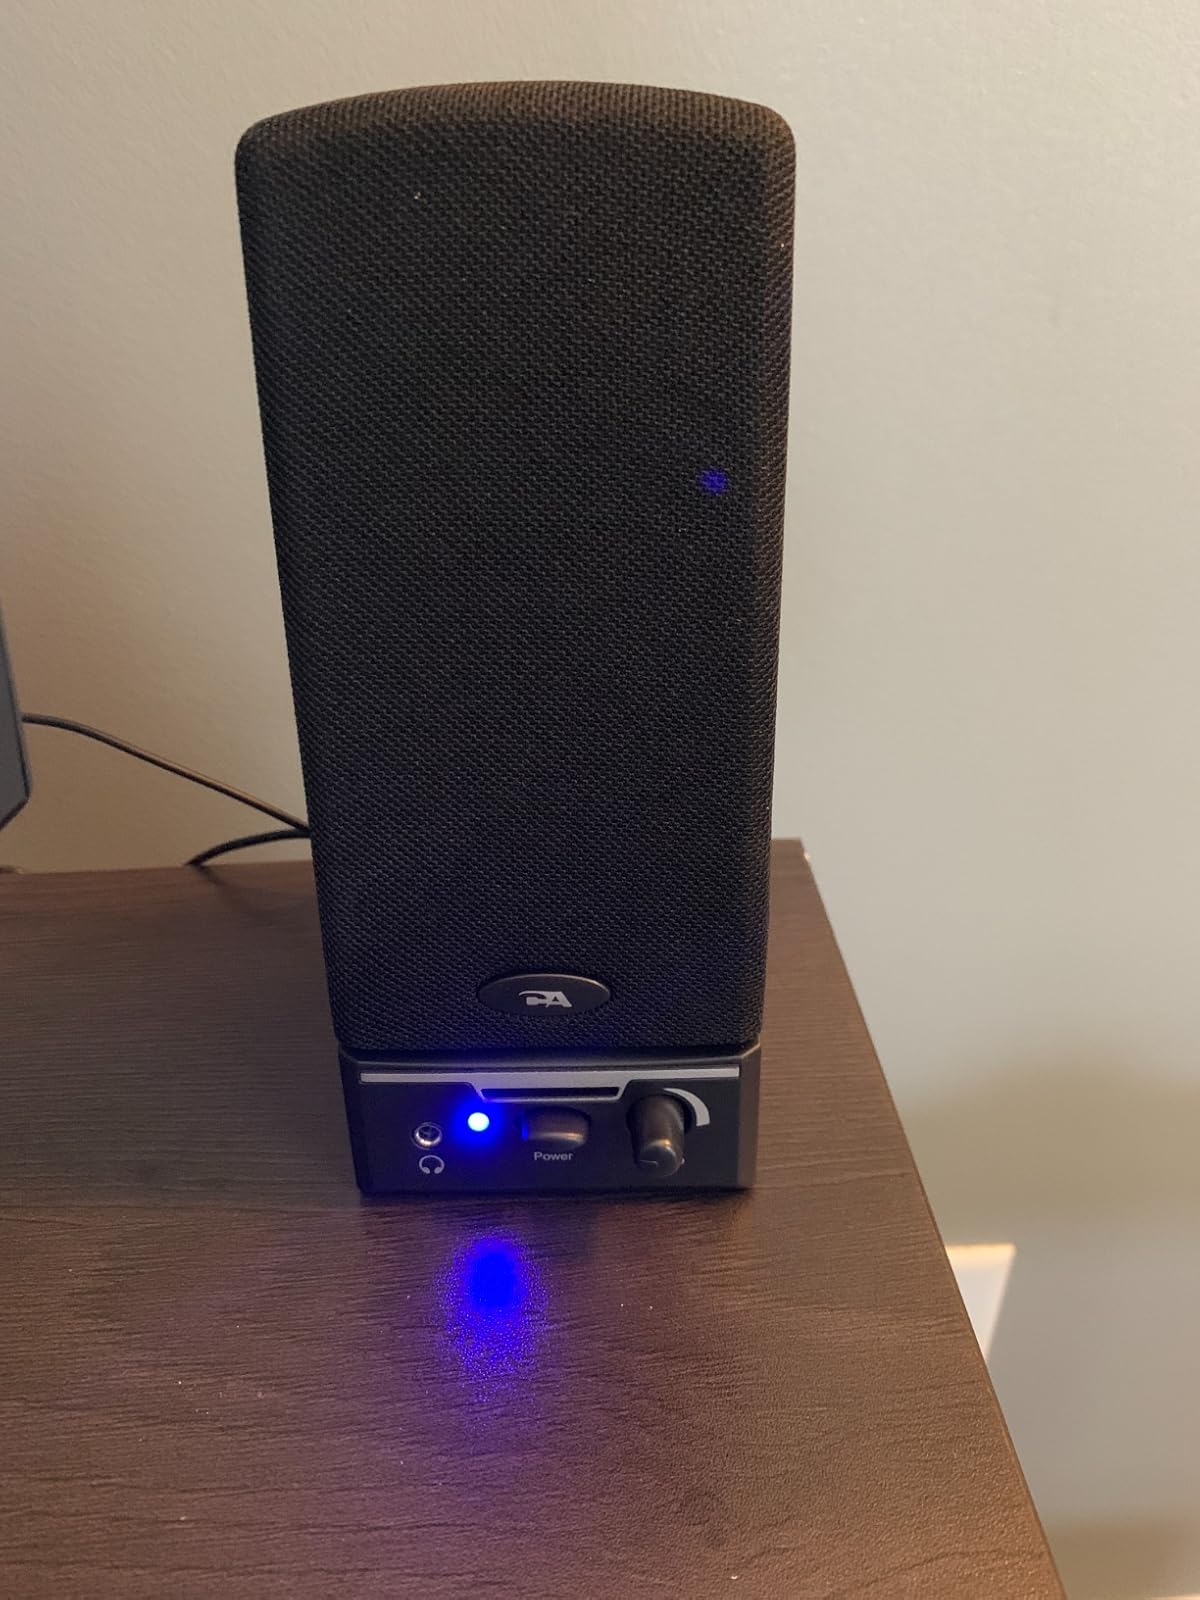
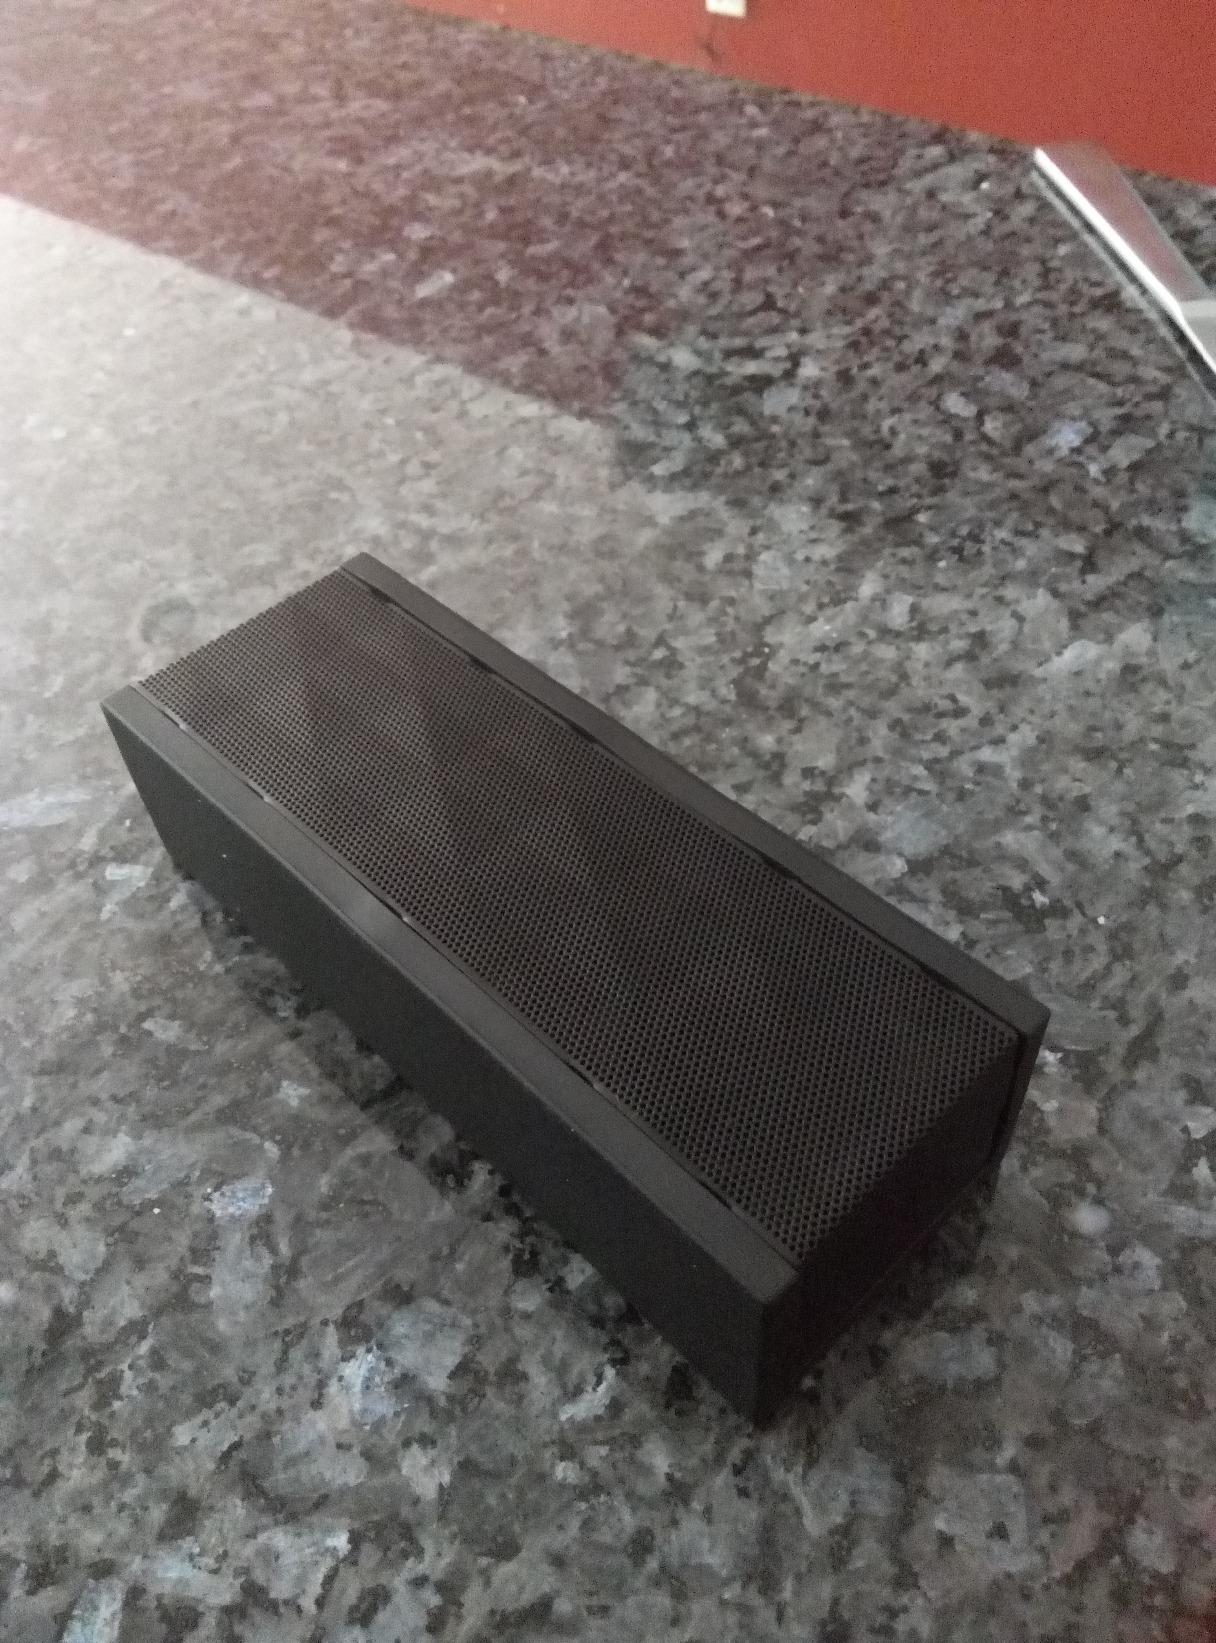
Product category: speaker
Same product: no